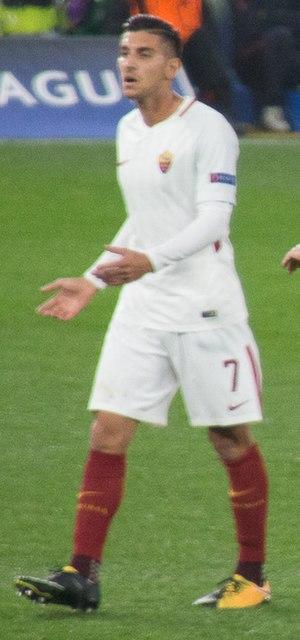
Lorenzo Pellegrini, né le 19 juin 1996 à Rome, est un footballeur international italien. Il évolue au poste de milieu de terrain à l'AS Roma.